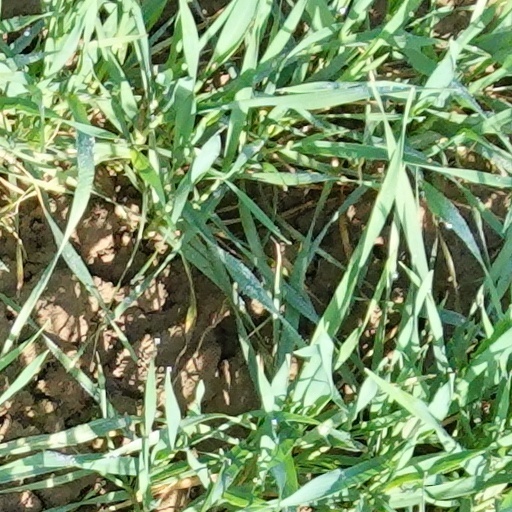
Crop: wheat